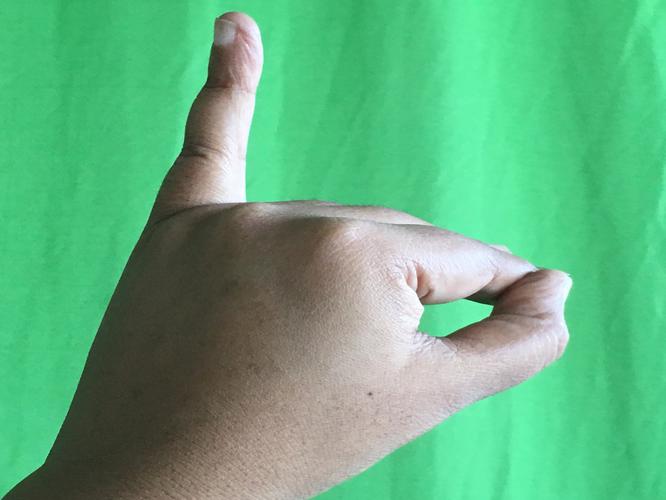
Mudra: Hamsapaksha
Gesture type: double_hand